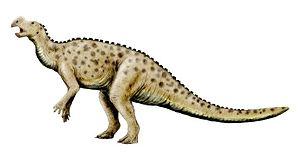
Iguanodontidae, les iguanodontidés, forment une famille de dinosaures ornithischiens ornithopodes de l'infra-ordre des Iguanodontia ou « iguanodontes », à laquelle appartiennent les genres Iguanodon, Mantellisaurus, Ouranosaurus ou davantage selon les classifications.
Muttaburrasaurus est un genre éteint de dinosaure herbivore ornithopode du Crétacé inférieur proche d'Iguanodon, ayant vécu dans le nord-ouest de l'Australie. Muttaburrasaurus est le genre de dinosaure le plus connu des dinosaures australiens.